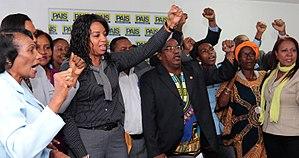
Les Afro-Équatoriens sont les habitants d'origine africaine de l'Équateur. Ils sont pour la plupart descendants des survivants des bateaux négriers qui se sont échoués aux XVIᵉ et XVIIᵉ siècles sur les côtes de l'Équateur et de la Colombie, ou des esclaves des haciendas de la Costa et de la Sierra libérés à partir des années 1860. Tandis que les premiers se trouvaient essentiellement dans la province d'Esmeraldas, les seconds étaient dispersés dans tout le pays.